Phi Iota Alpha

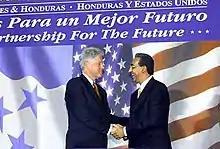

The 1960s were very challenging years for Phi Iota Alpha. The effects of the Vietnam War and the '60s counter-culture created an anti-institutional atmosphere amongst many college students. In addition, this drastically reduced the enrollment of Latin American students in American universities. This in turn hindered potential membership to the organization. As a result, by 1968, after many years of struggle, the only active undergraduate chapters were at LSU and RPI. The chapter at RPI became inactive in 1973 with the graduation of its Secretary General. The Secretary-General took with him the chapter's official fraternity documents. By 1979, the last active brother from the chapter at LSU graduated, marking the closing of the undergraduate chapter at LSU.